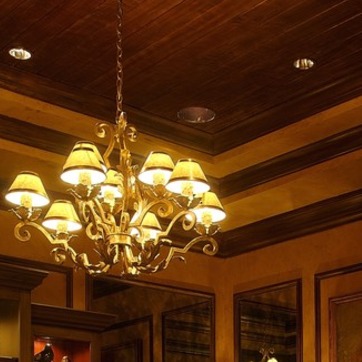
Material: glass